Banjo on My Knee (film)

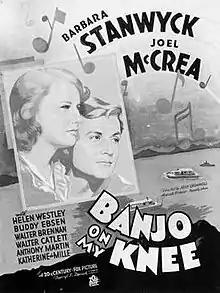
Film poster

Banjo on My Knee is a 1936 American musical comedy-drama film directed by John Cromwell. The film was nominated for an Academy Award in the Best Sound Recording category for the work of Edmund H. Hansen.